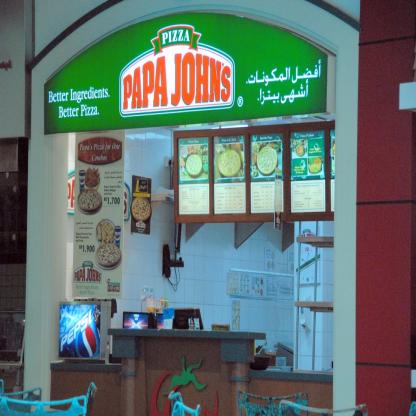
Scene: Indoor